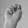
ASL letter: N